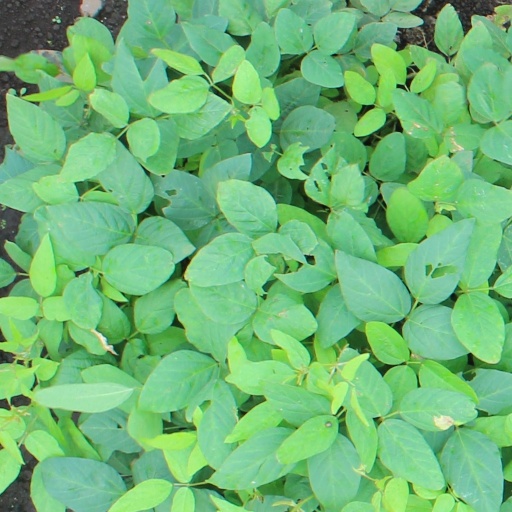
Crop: soybean